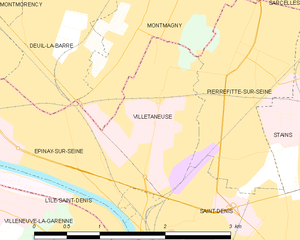
Carte des communes françaises Villetaneuse